Lee's Family Reunion

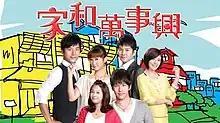

Lee's Family Reunion is a Taiwanese Hokkien television series that airs on Sanlih E-Television in Taiwan. The producers received funding from the Government Information Office to produce this series in high definition.